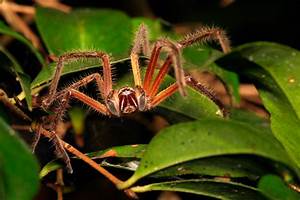
Label: ragno